Satellite Instructional Television Experiment

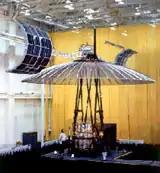
The ATS-6 satellite that was used for SITE

As part of its Applications Technology Satellites program in the 1960s, NASA sought to field test the direct broadcast of television programs to terrestrial receivers via satellite and shortlisted India, Brazil and the People's Republic of China as potential sites to stage the test. The country which would receive these broadcasts would have to be large enough and also close to the equator for testing a direct-broadcast satellite. While the communist regime of China was not recognized at the time by the U.S., Brazil was also ruled out as its population was concentrated in the cities, affecting the outreach of the broadcast across the country. As a consequence, India emerged as the only suitable candidate; however, its strained relationship with the U.S. prevented the U.S. government from directly asking for its assistance, preferring India to make the first request for assistance for its own nascent space program.